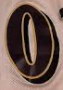
Number: 0